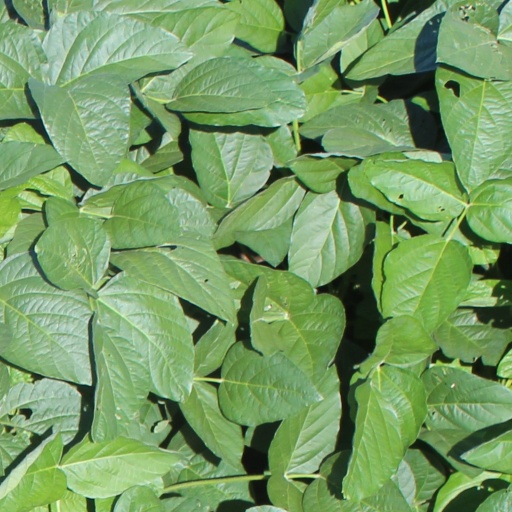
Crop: soybean